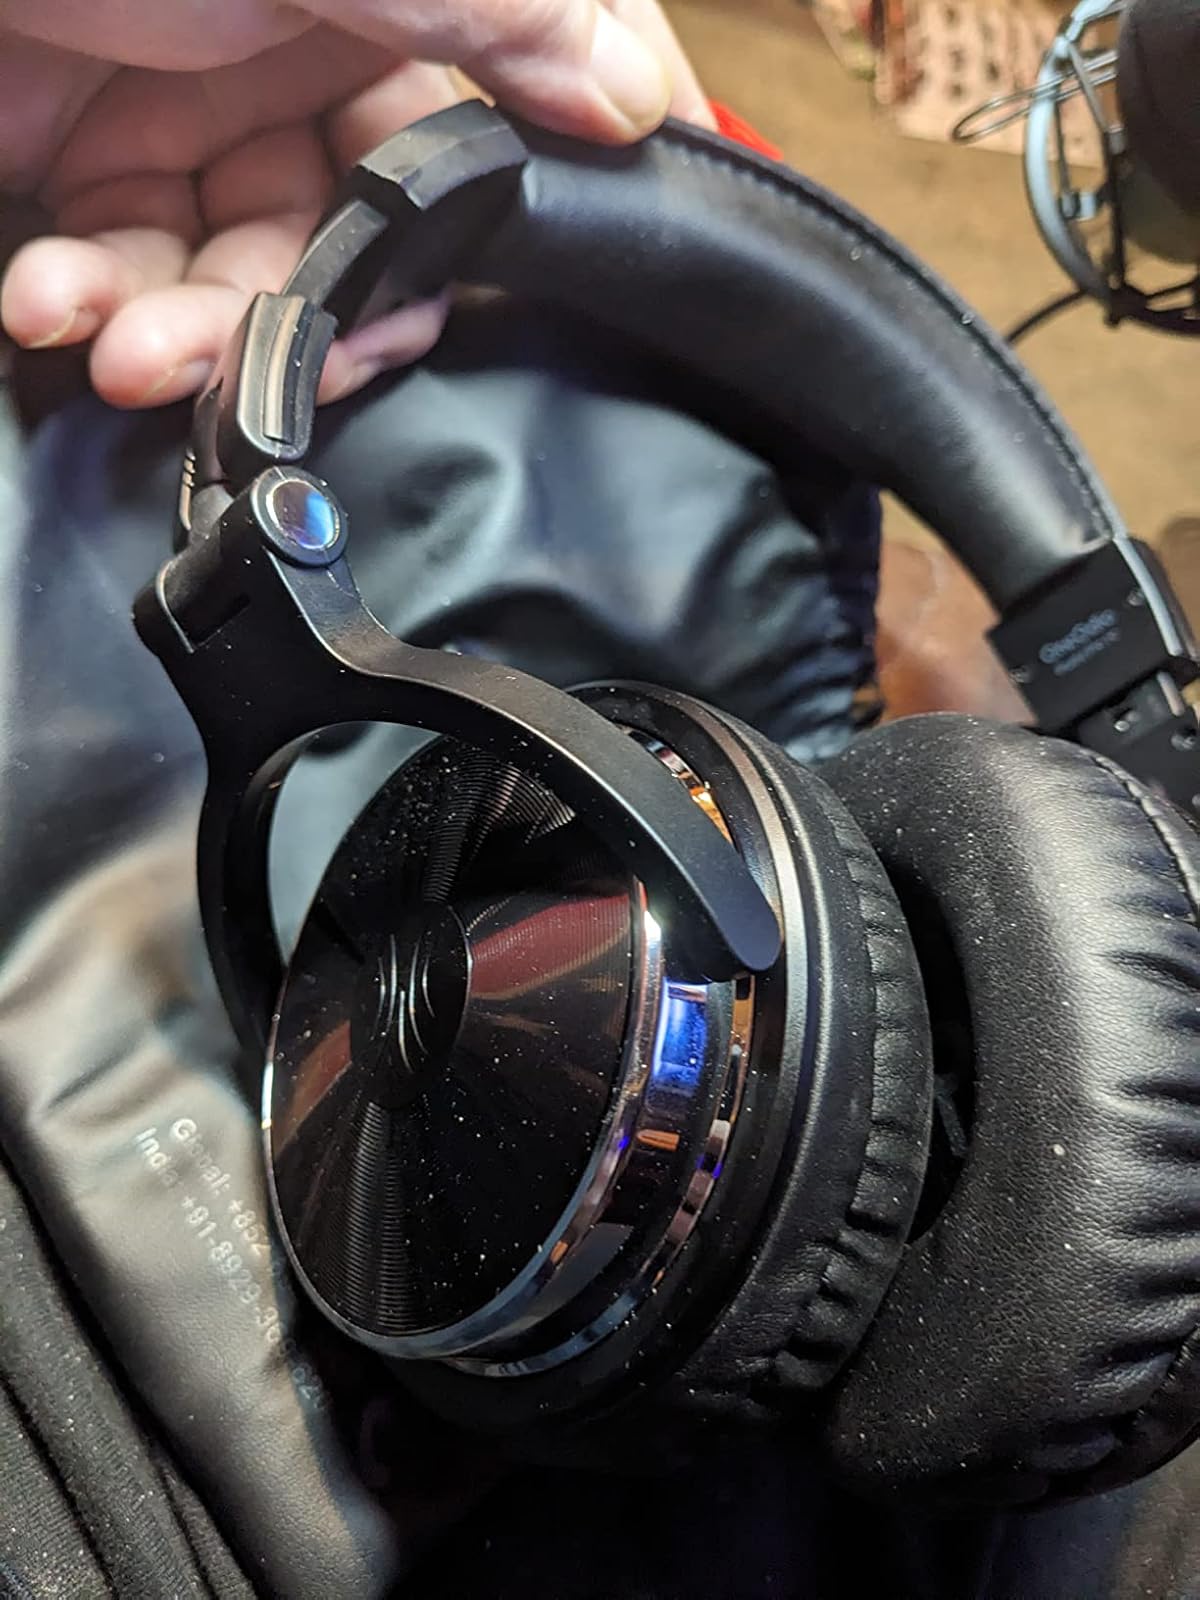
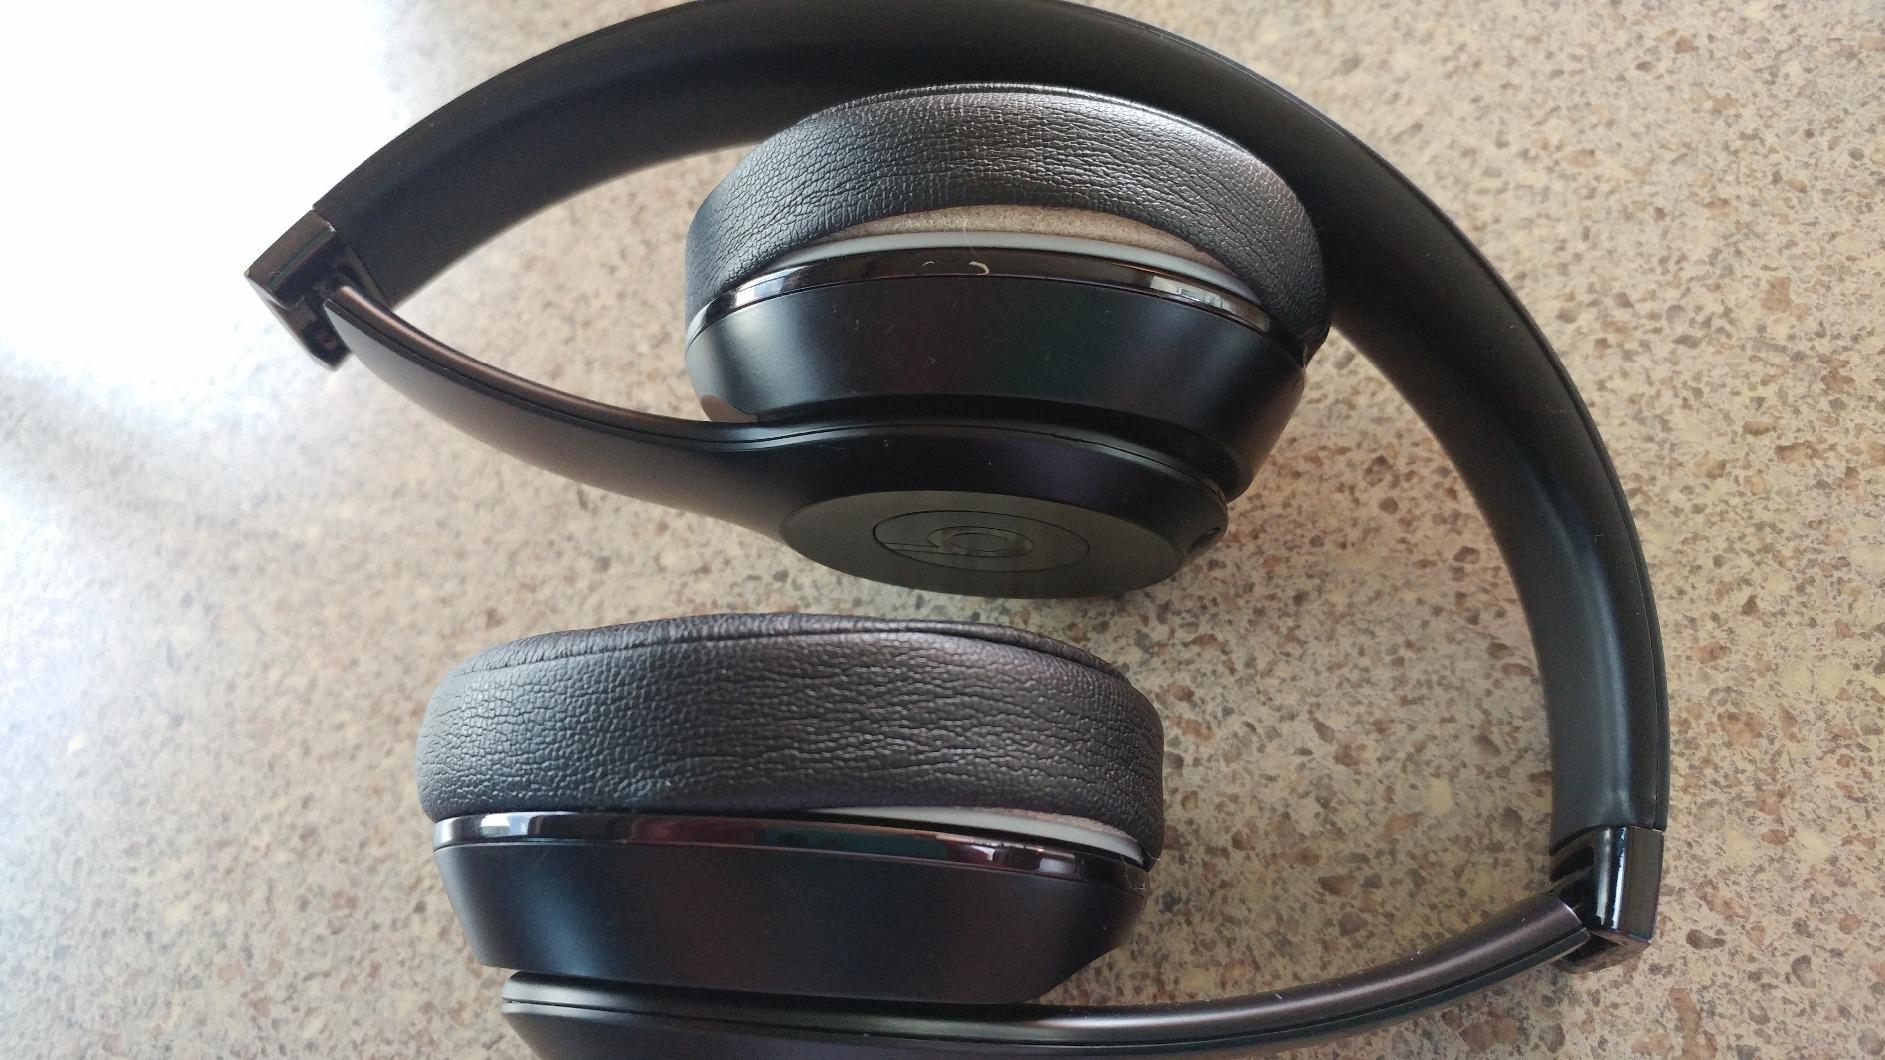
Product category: headphones
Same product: no